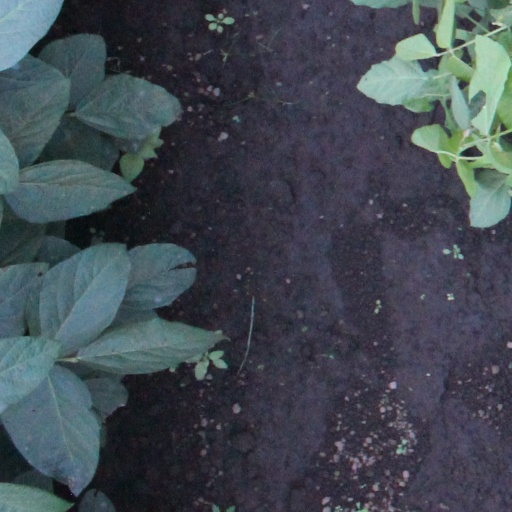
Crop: soybean